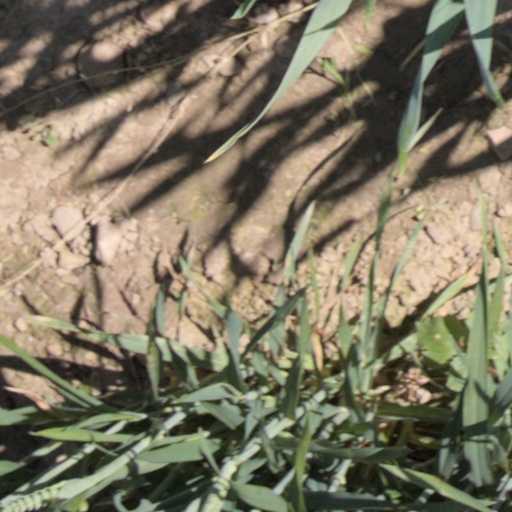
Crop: wheat